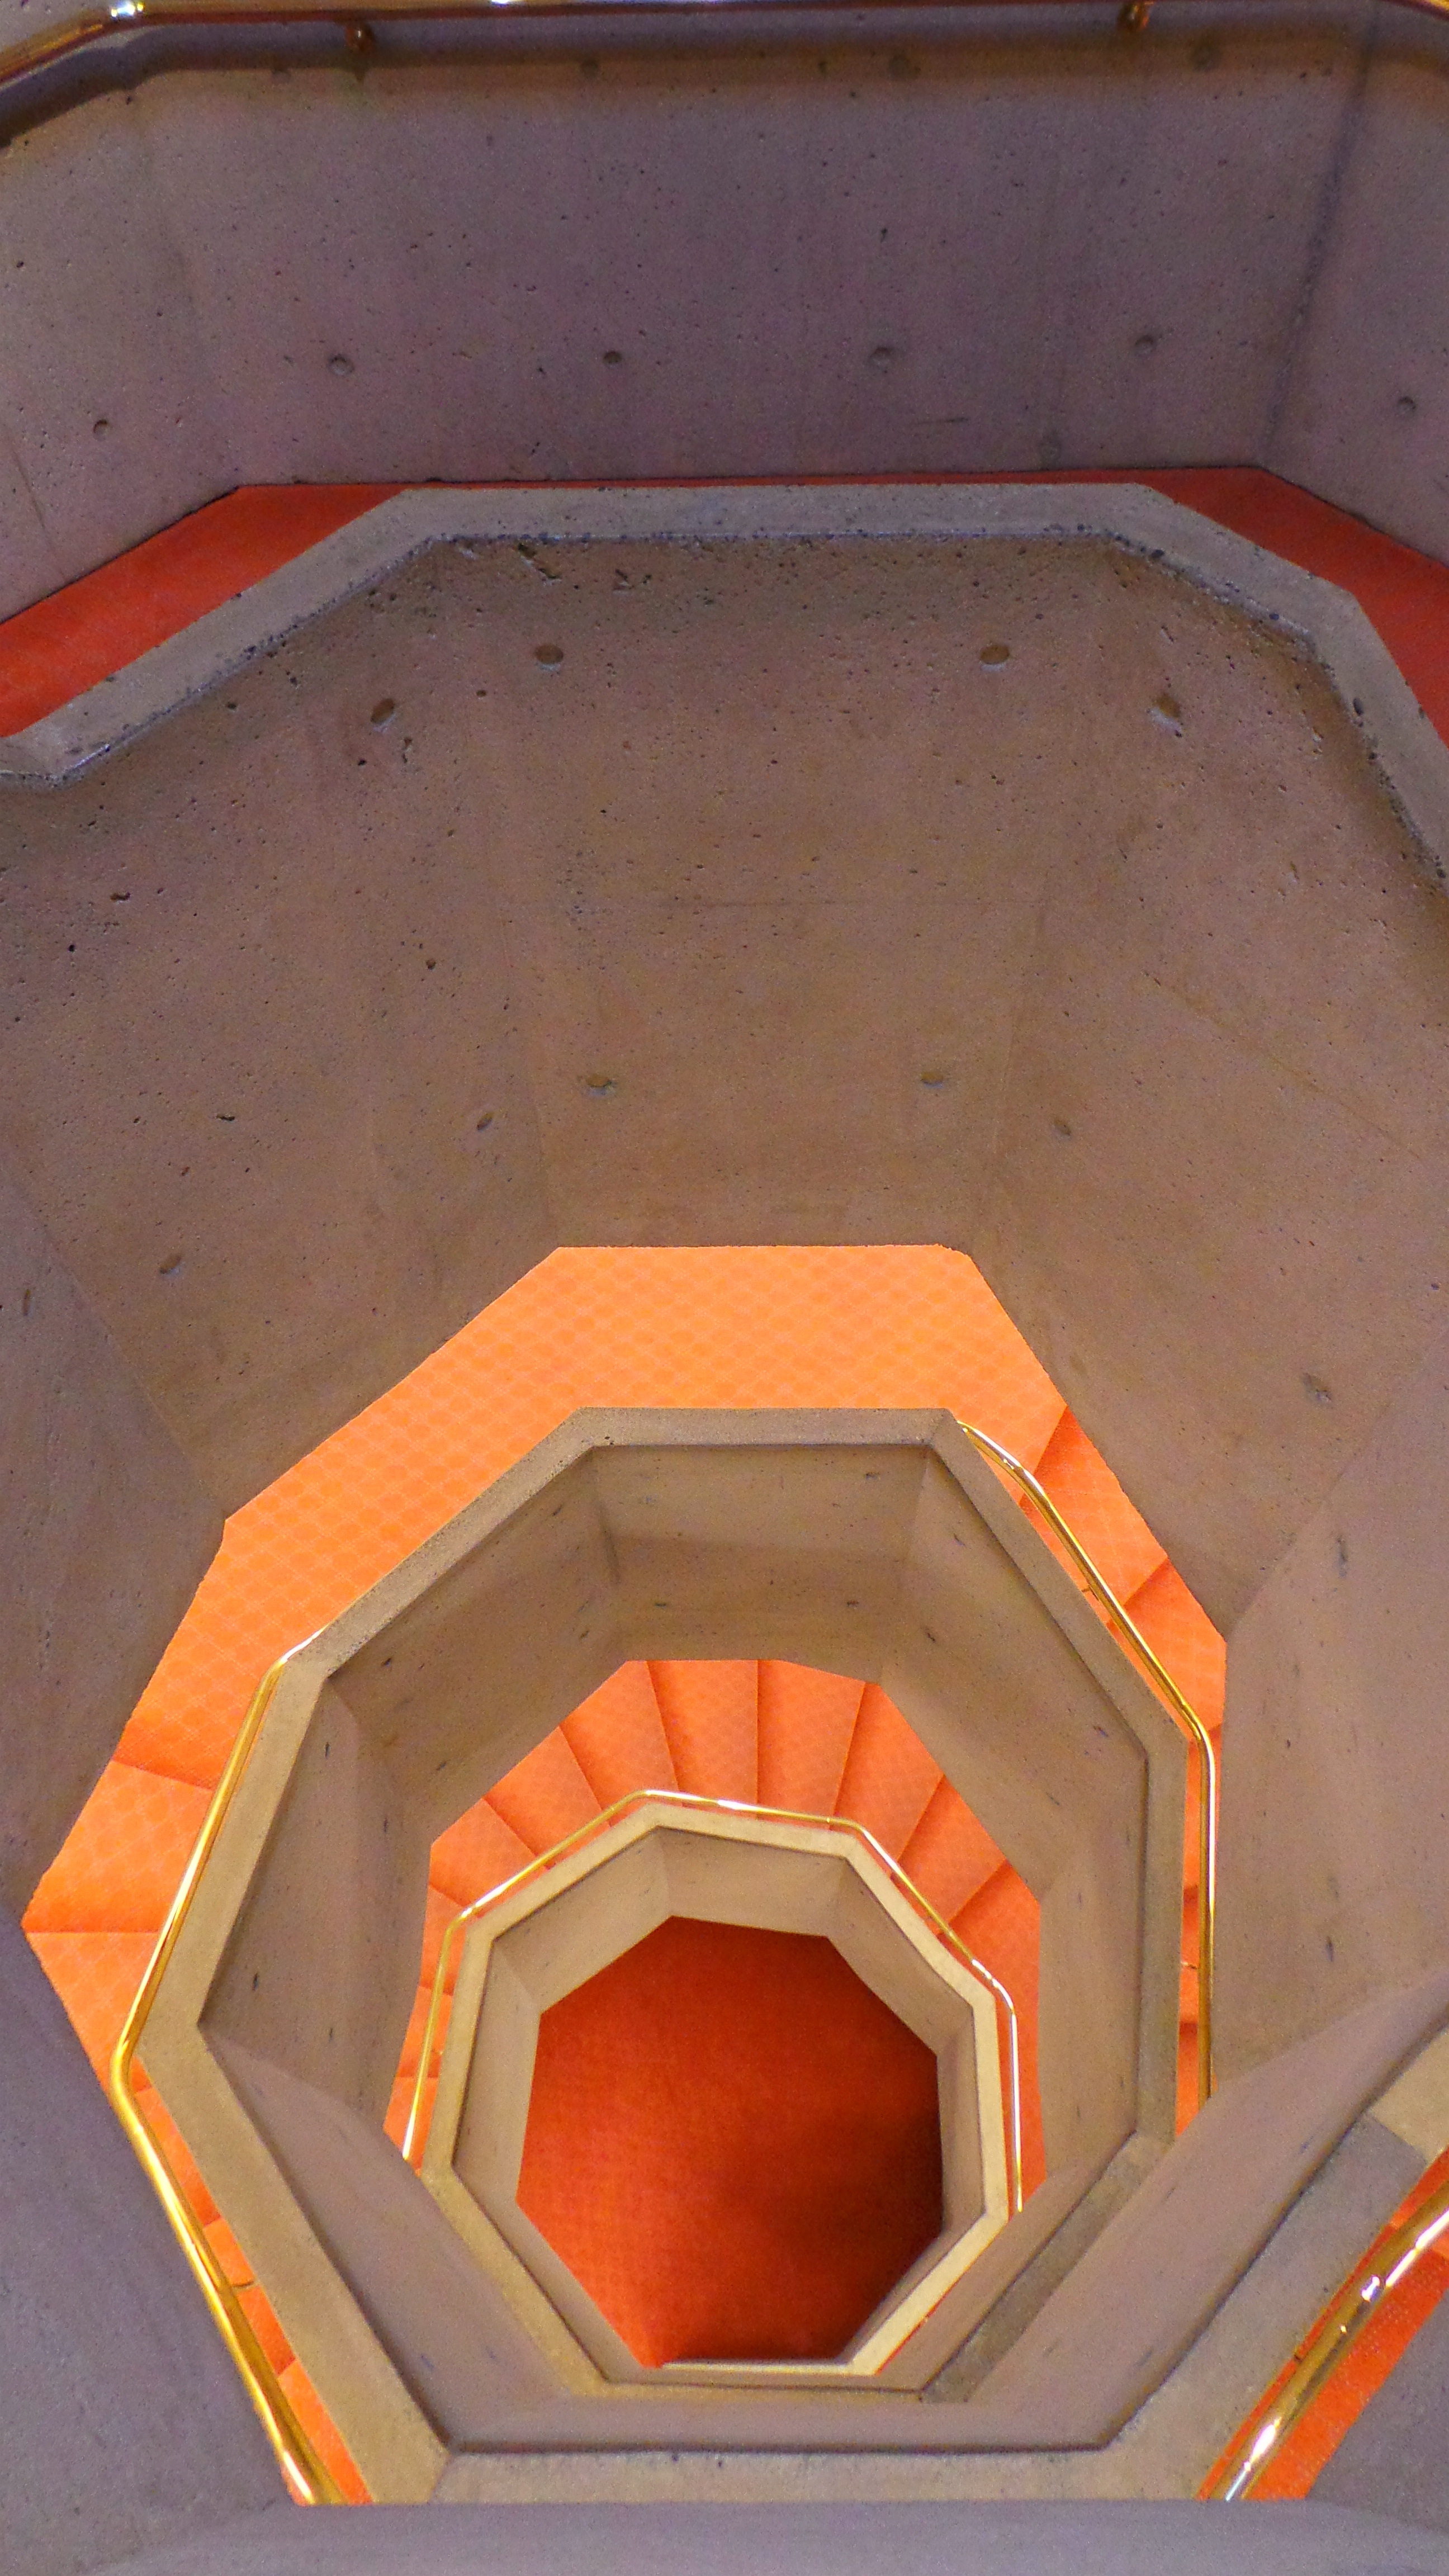
floor, window, ceiling, red, shape, flooring, daylighting